Allies of World War II

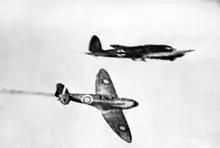
British Supermarine Spitfire fighter aircraft (bottom) flying past a German Heinkel He 111 bomber aircraft (top) during the Battle of Britain in 1940

During December 1941, Roosevelt devised the name "United Nations" for the Allies and Churchill agreed. He referred to the Big Three and China as the "Four Policemen" repeatedly from 1942.